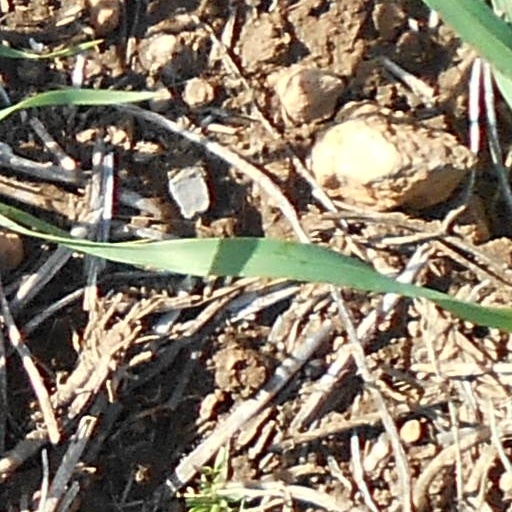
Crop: wheat